Tornadoes of 2007

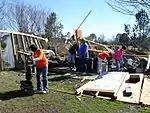
Cleanup after the tornado in Dumas, Arkansas.

A moderate severe weather event and tornado outbreak took place on February 23 and 24 across the south-central United States. It was expected to have been much larger on February 23, as a moderate risk of severe weather was issued by the Storm Prediction Center for both days over large areas. The activity on February 23 was quite modest due to a late start and low dew points. The area primarily affected was the southern High Plains. Three weak tornadoes touched down in Kansas, along with one in Texas that day.